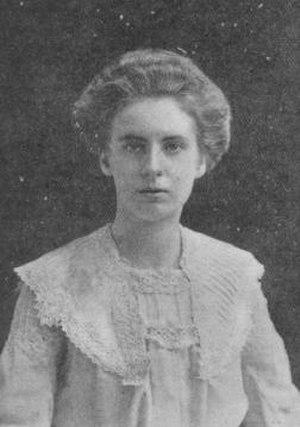
Marie Pauline Hall née le 8 avril 1884 à Newcastle upon Tyne morte le 11 novembre 1956 à Cheltenham est une violoniste classique anglaise.
1ᵉʳ février : Le Fou, opéra de Marcel Landowski, créée à Nancy par Jane Rhodes sous la direction de Jésus Etcheverry.